Max Muspratt

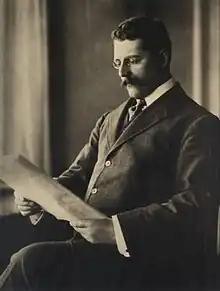
Max Muspratt in 1917

Sir Max Muspratt, 1st Baronet (3 February 1872 – 20 April 1934) was a British chemist and a politician in the city of Liverpool, England.